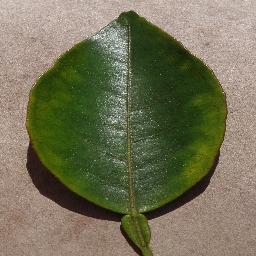
Label: Orange___Haunglongbing_(Citrus_greening)